Esperanto in the Czech Republic

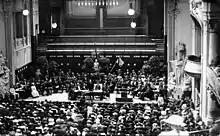
The World Esperanto Congress meets in Prague in 1921.

Esperanto has been used in the Czech Republic since the 19th century. It was suppressed by the Nazi and Communist governments of the 20th century before being revived in 1969. The Czech Republic is home to the Esperanto Museum in Svitavy.